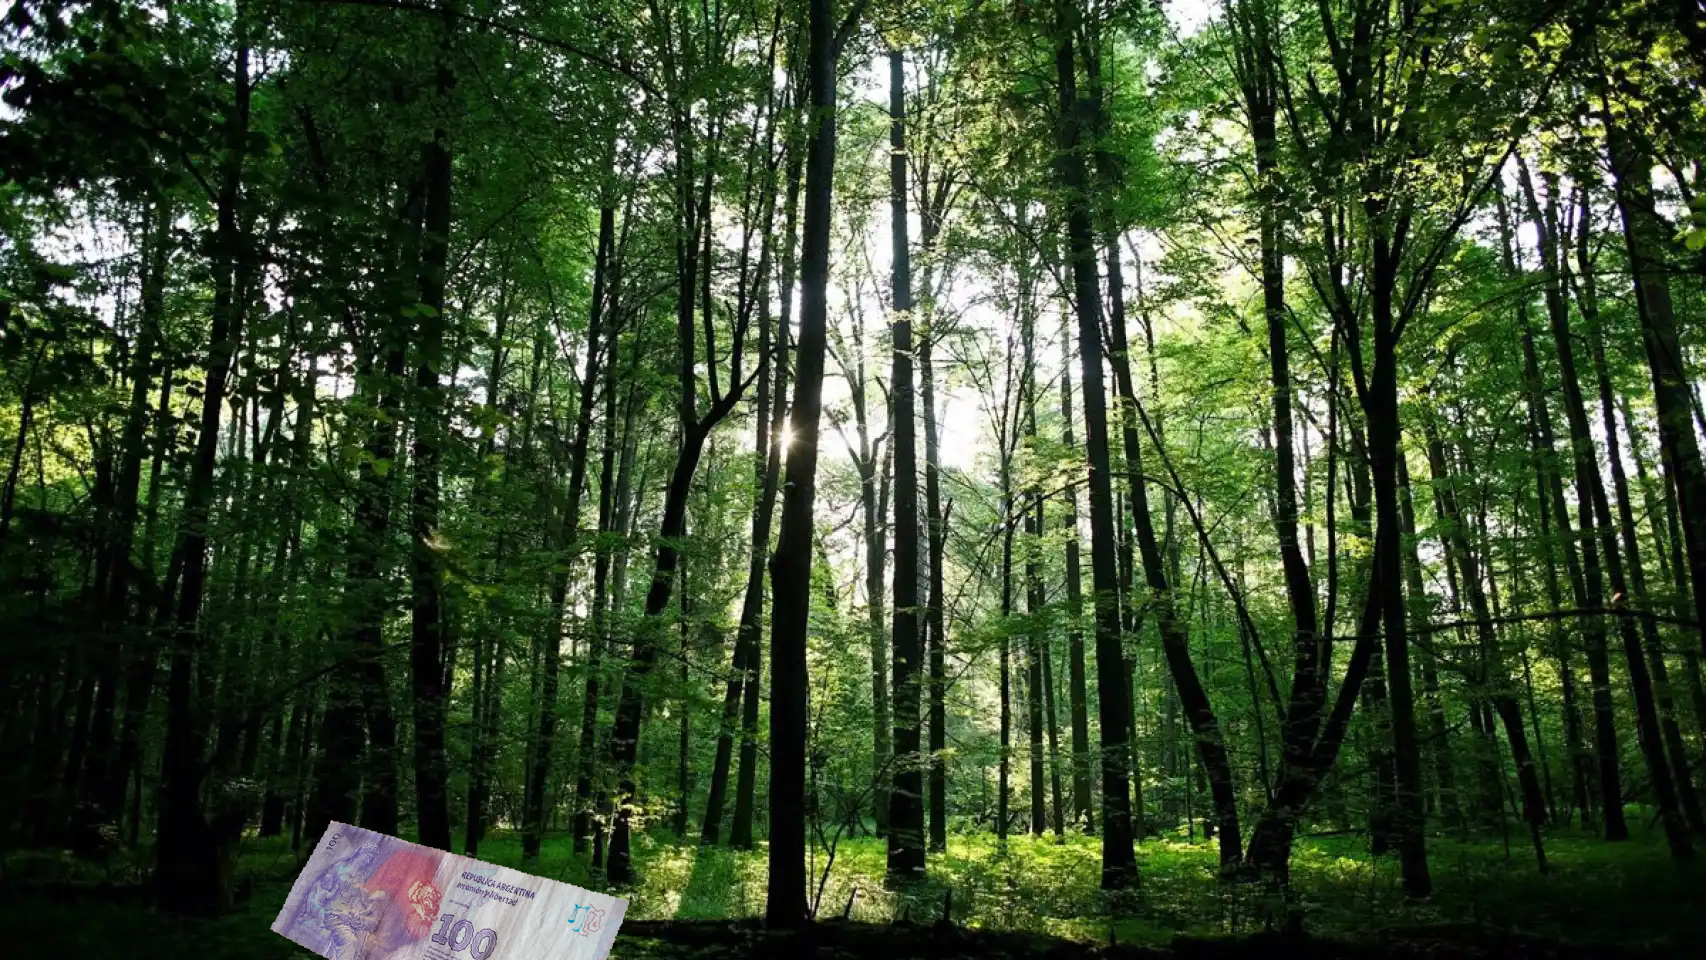
Denominación: 100